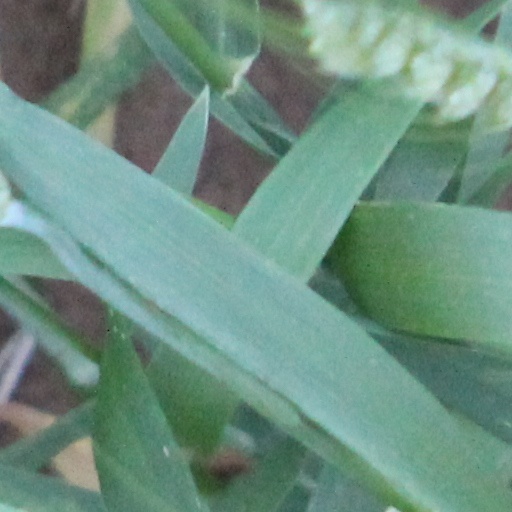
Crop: wheat